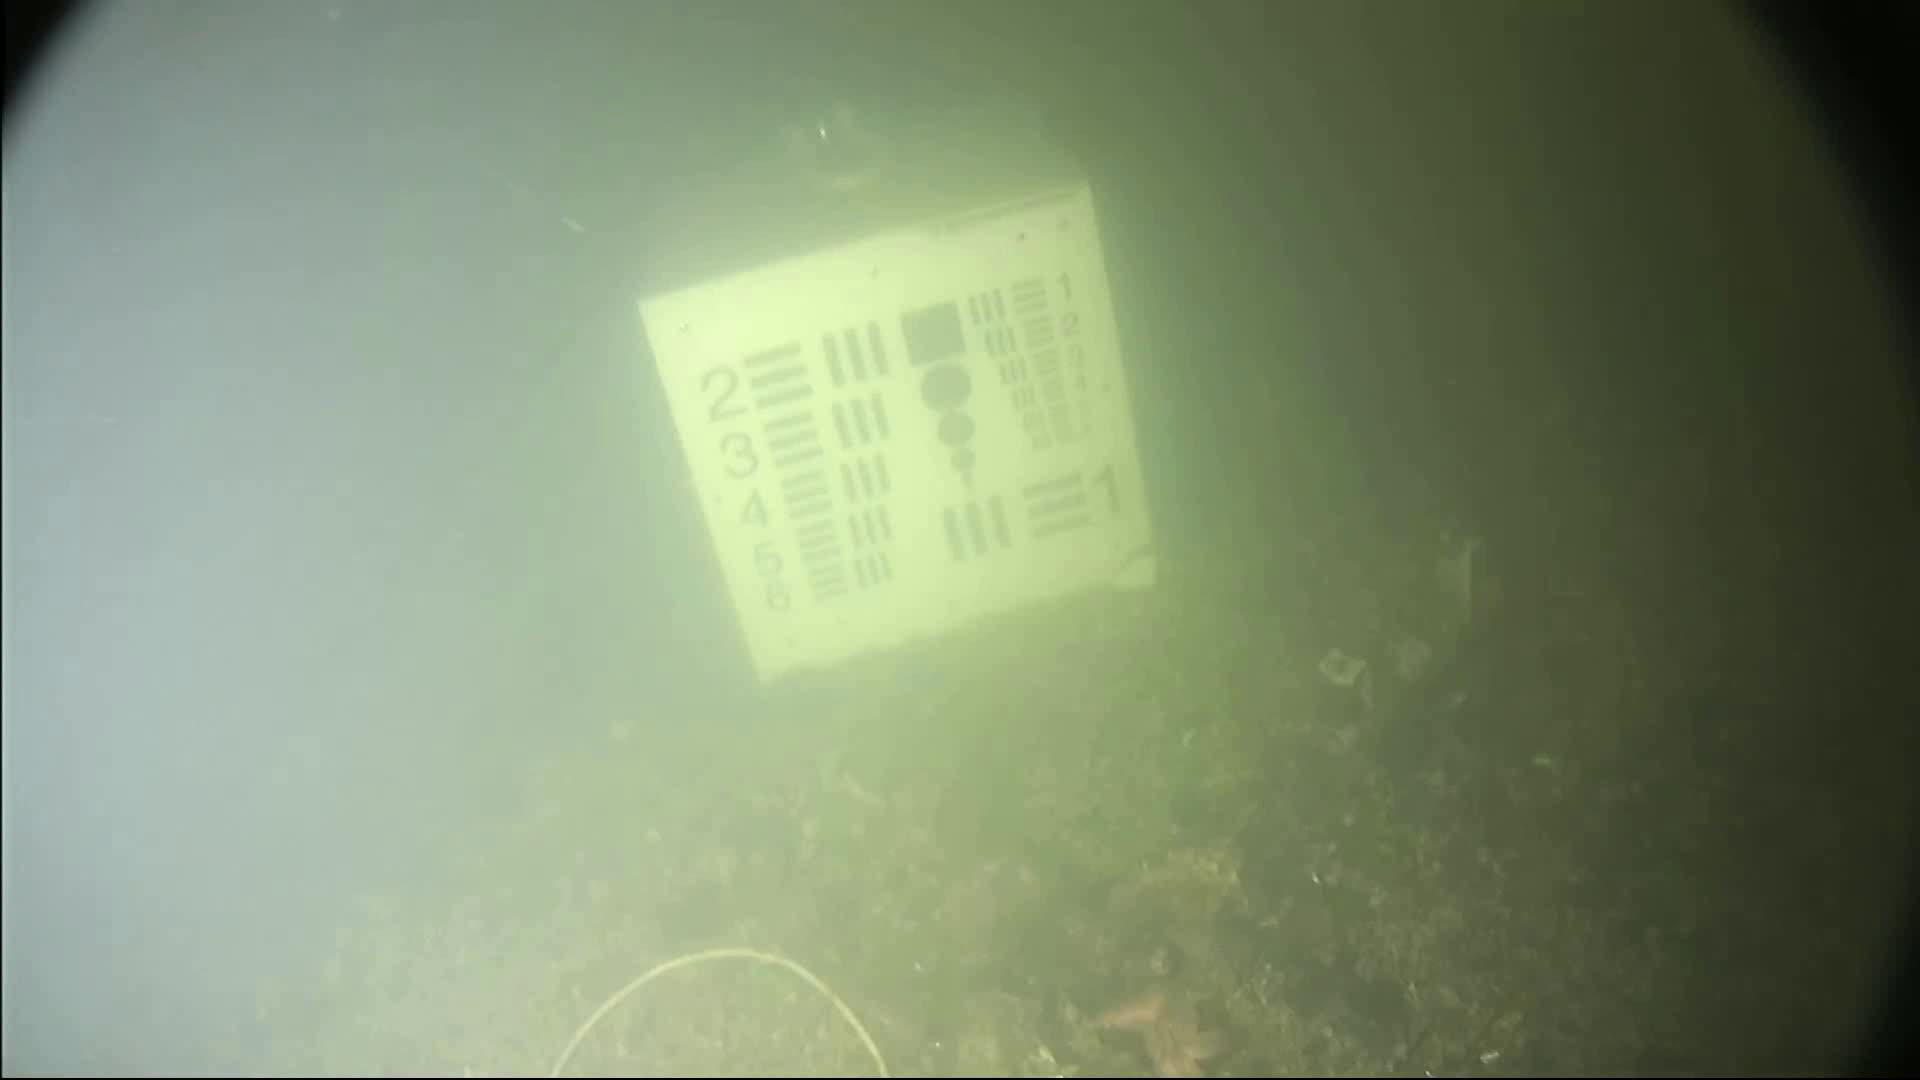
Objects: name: starfish